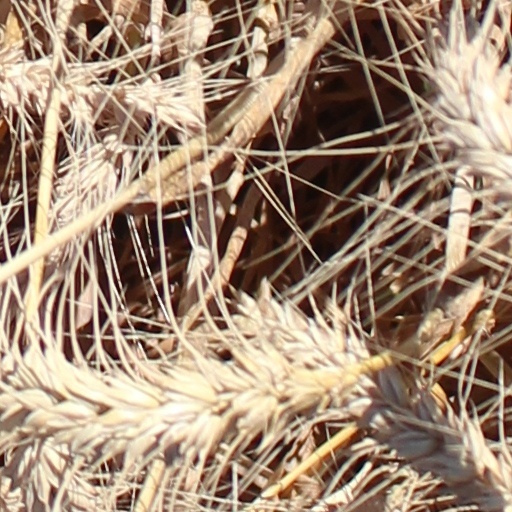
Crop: wheat